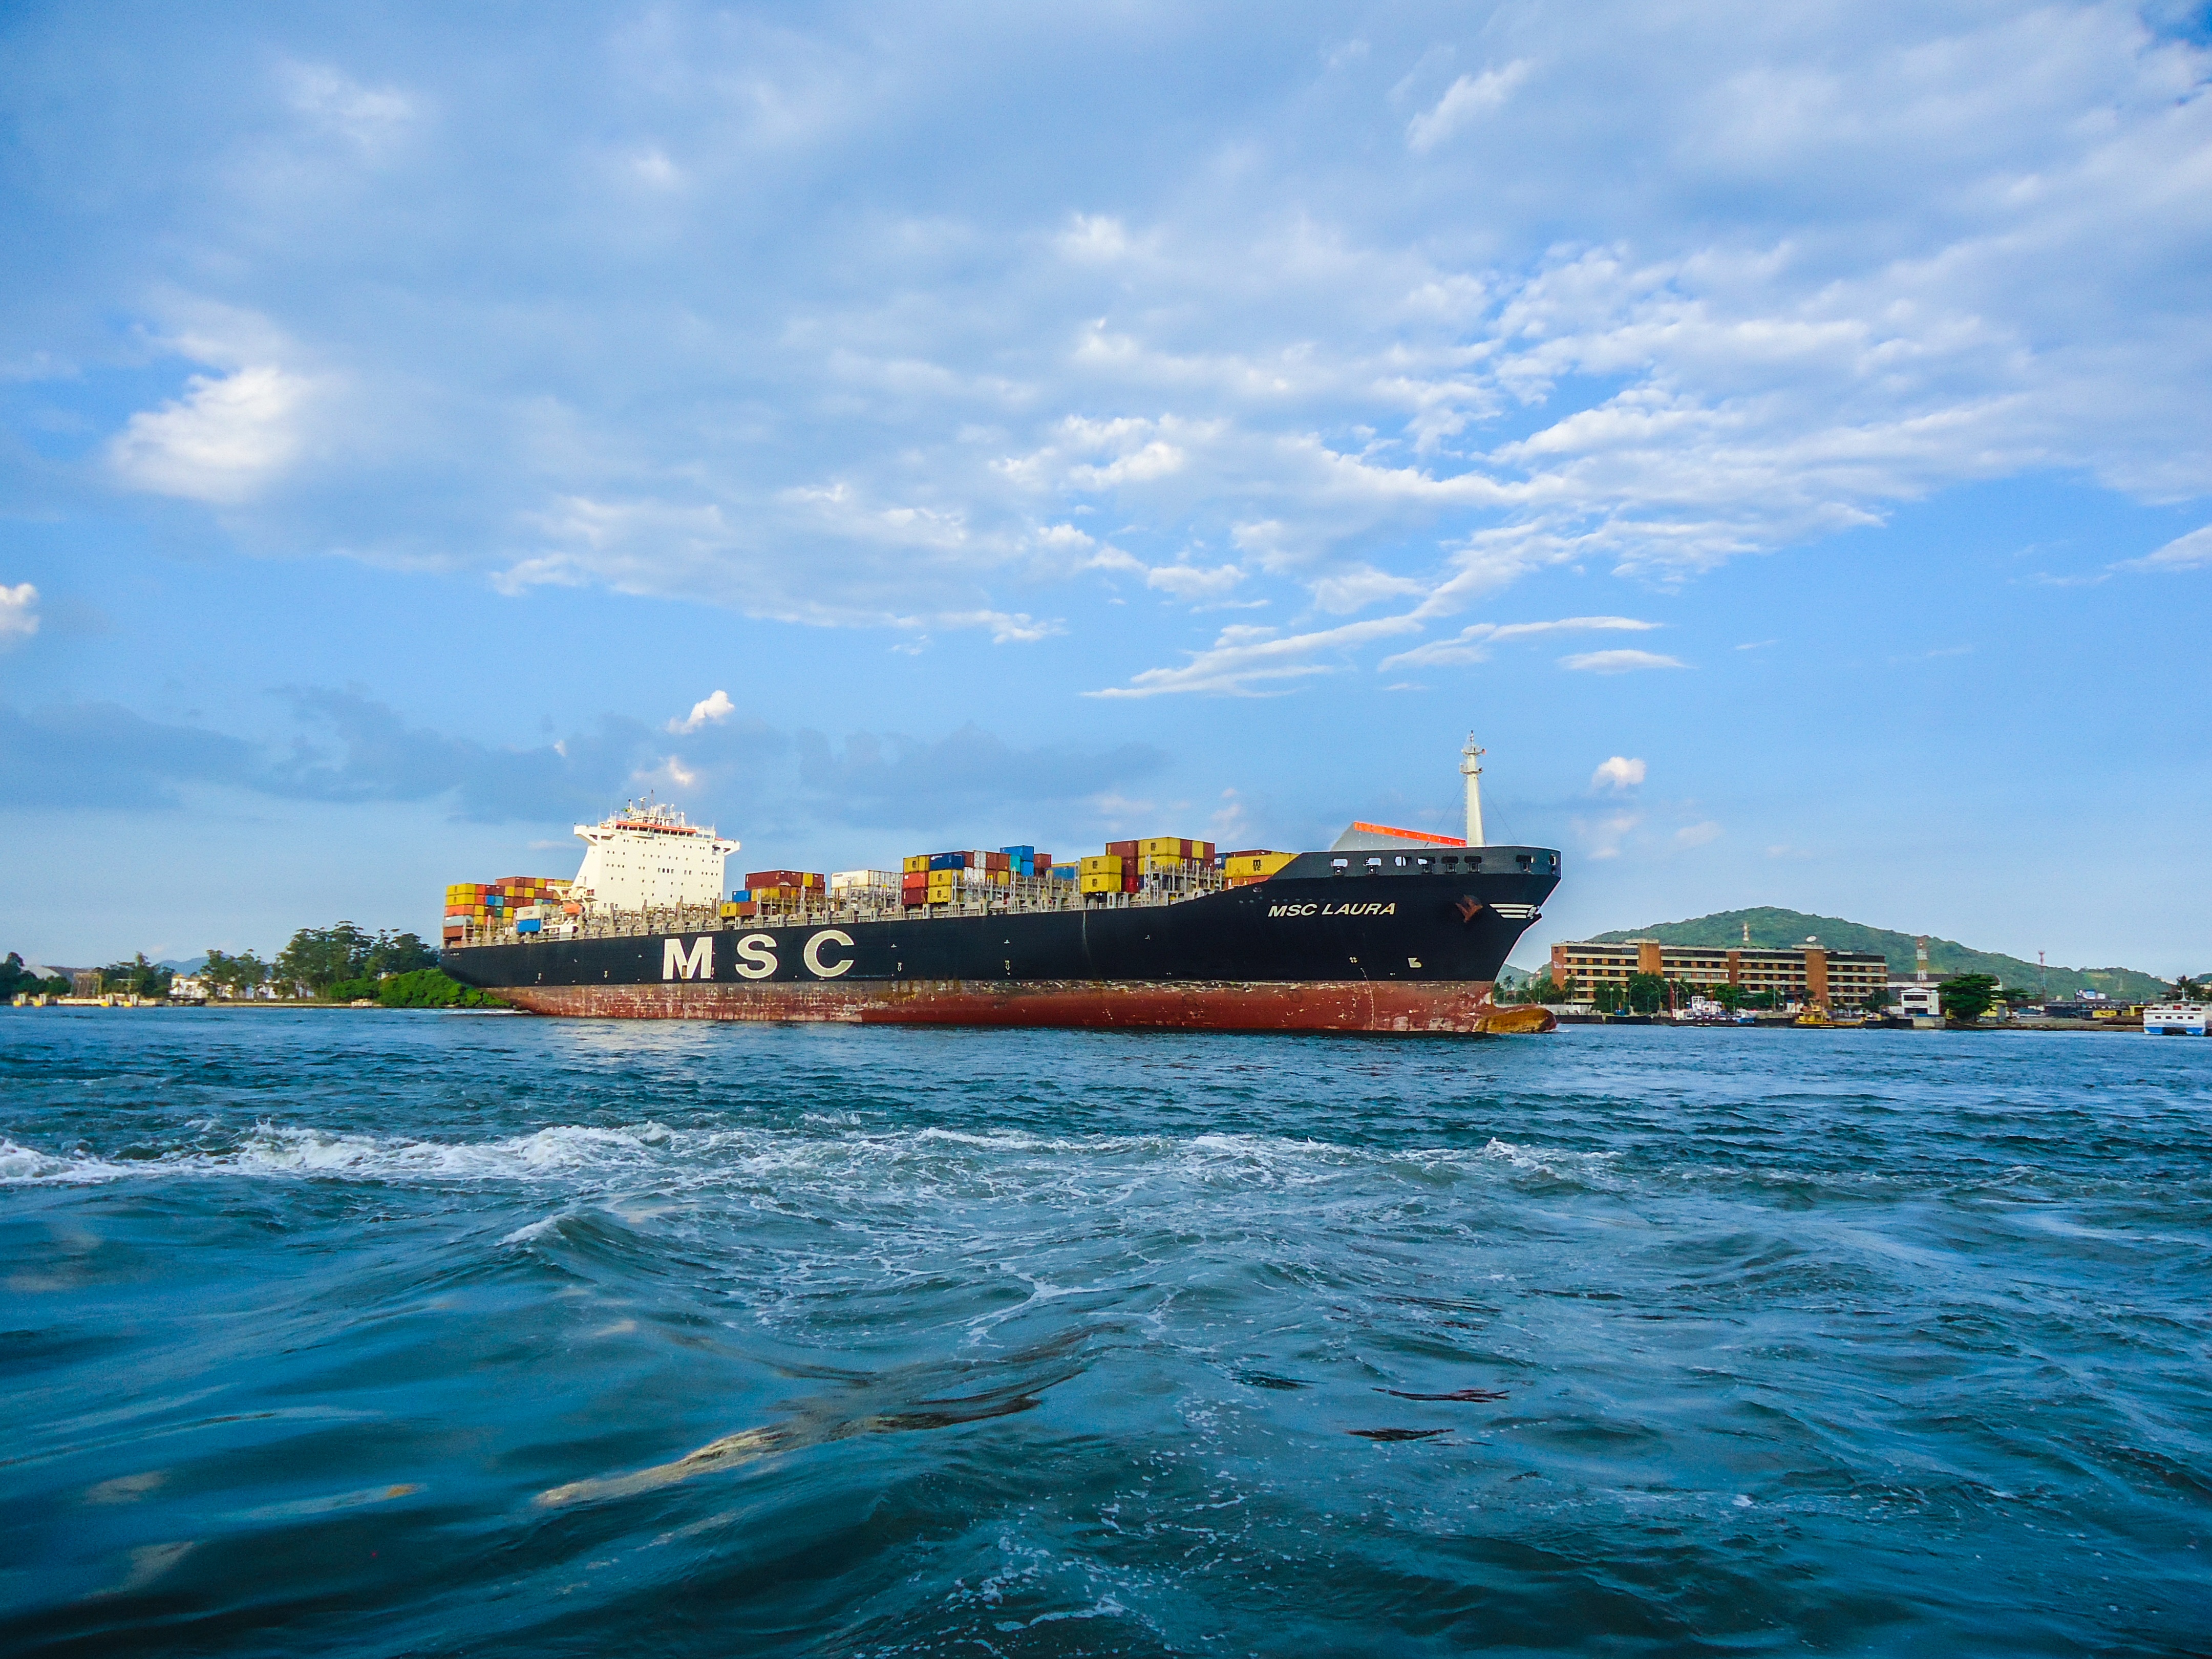
sea, coast, water, ocean, wave, ship, vehicle, bay, harbor, blue, port, cargo ship, ferry, channel, caribbean, watercraft, cruise ship, container ship, passenger ship, freight transport, ocean liner